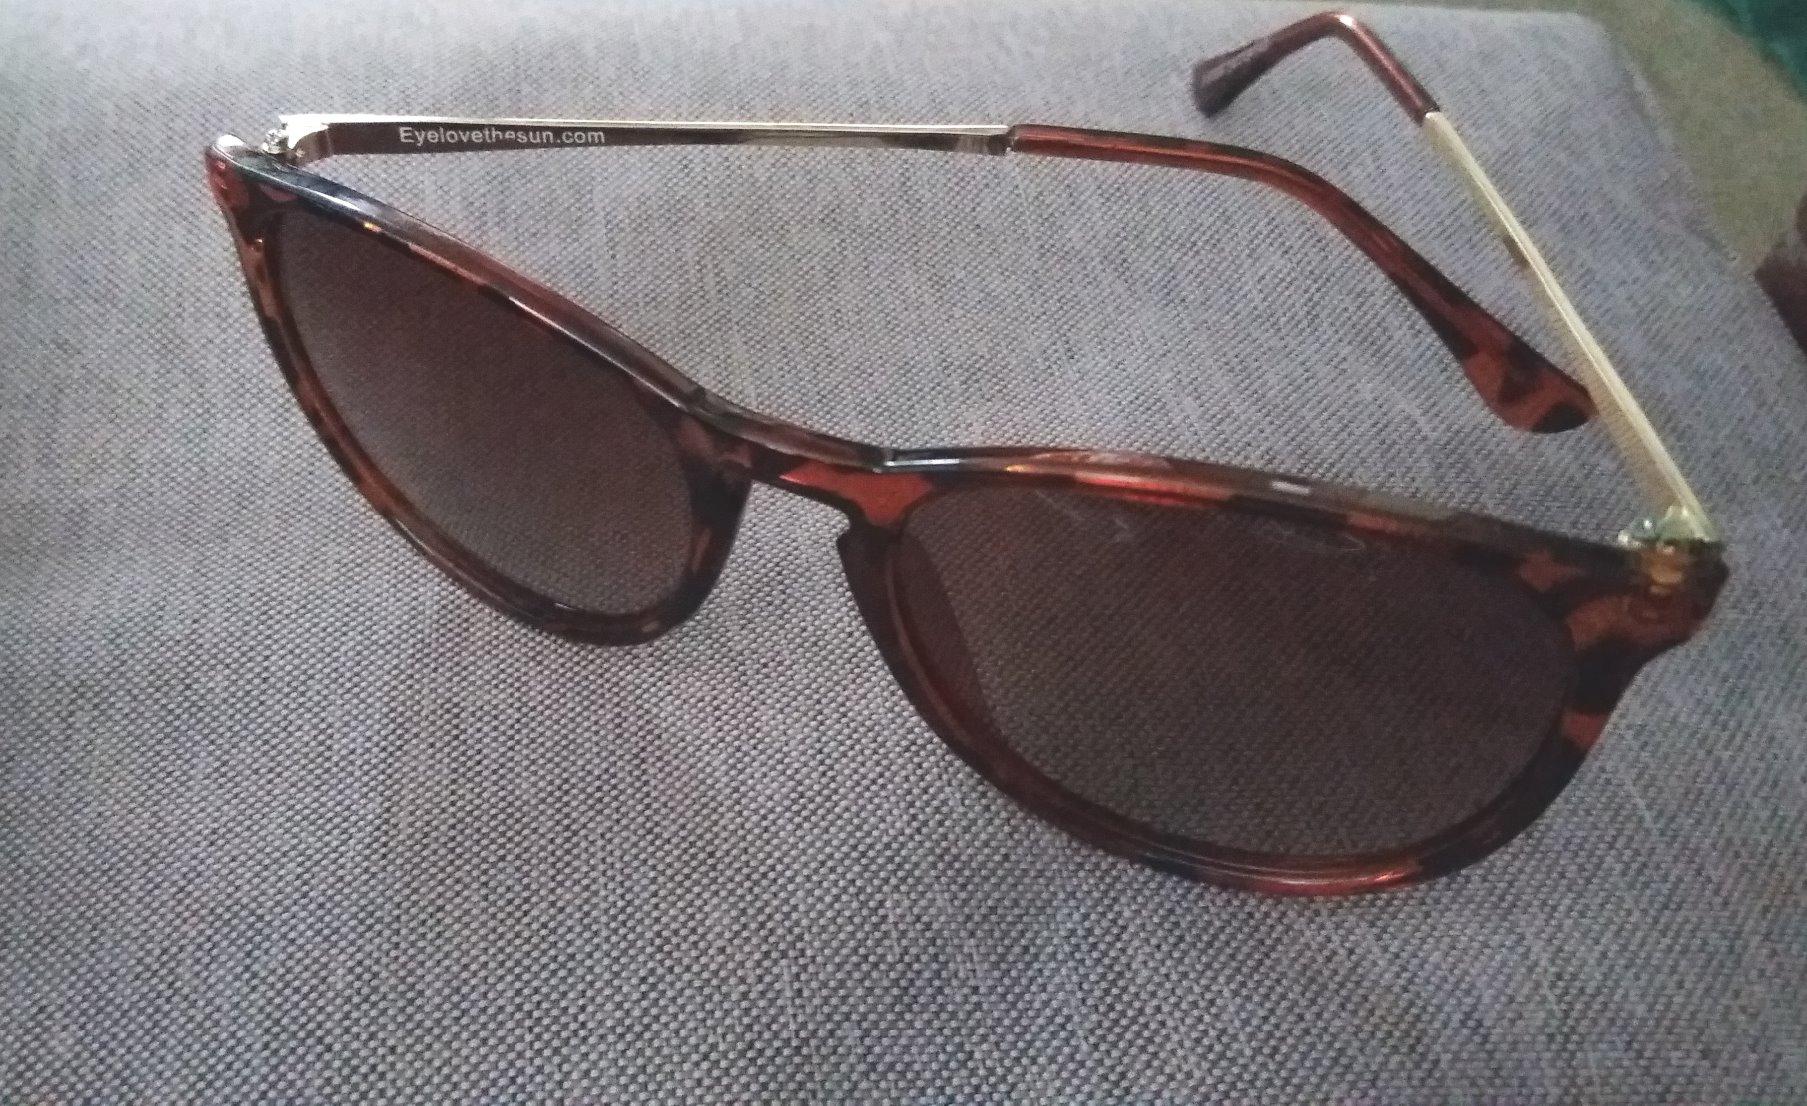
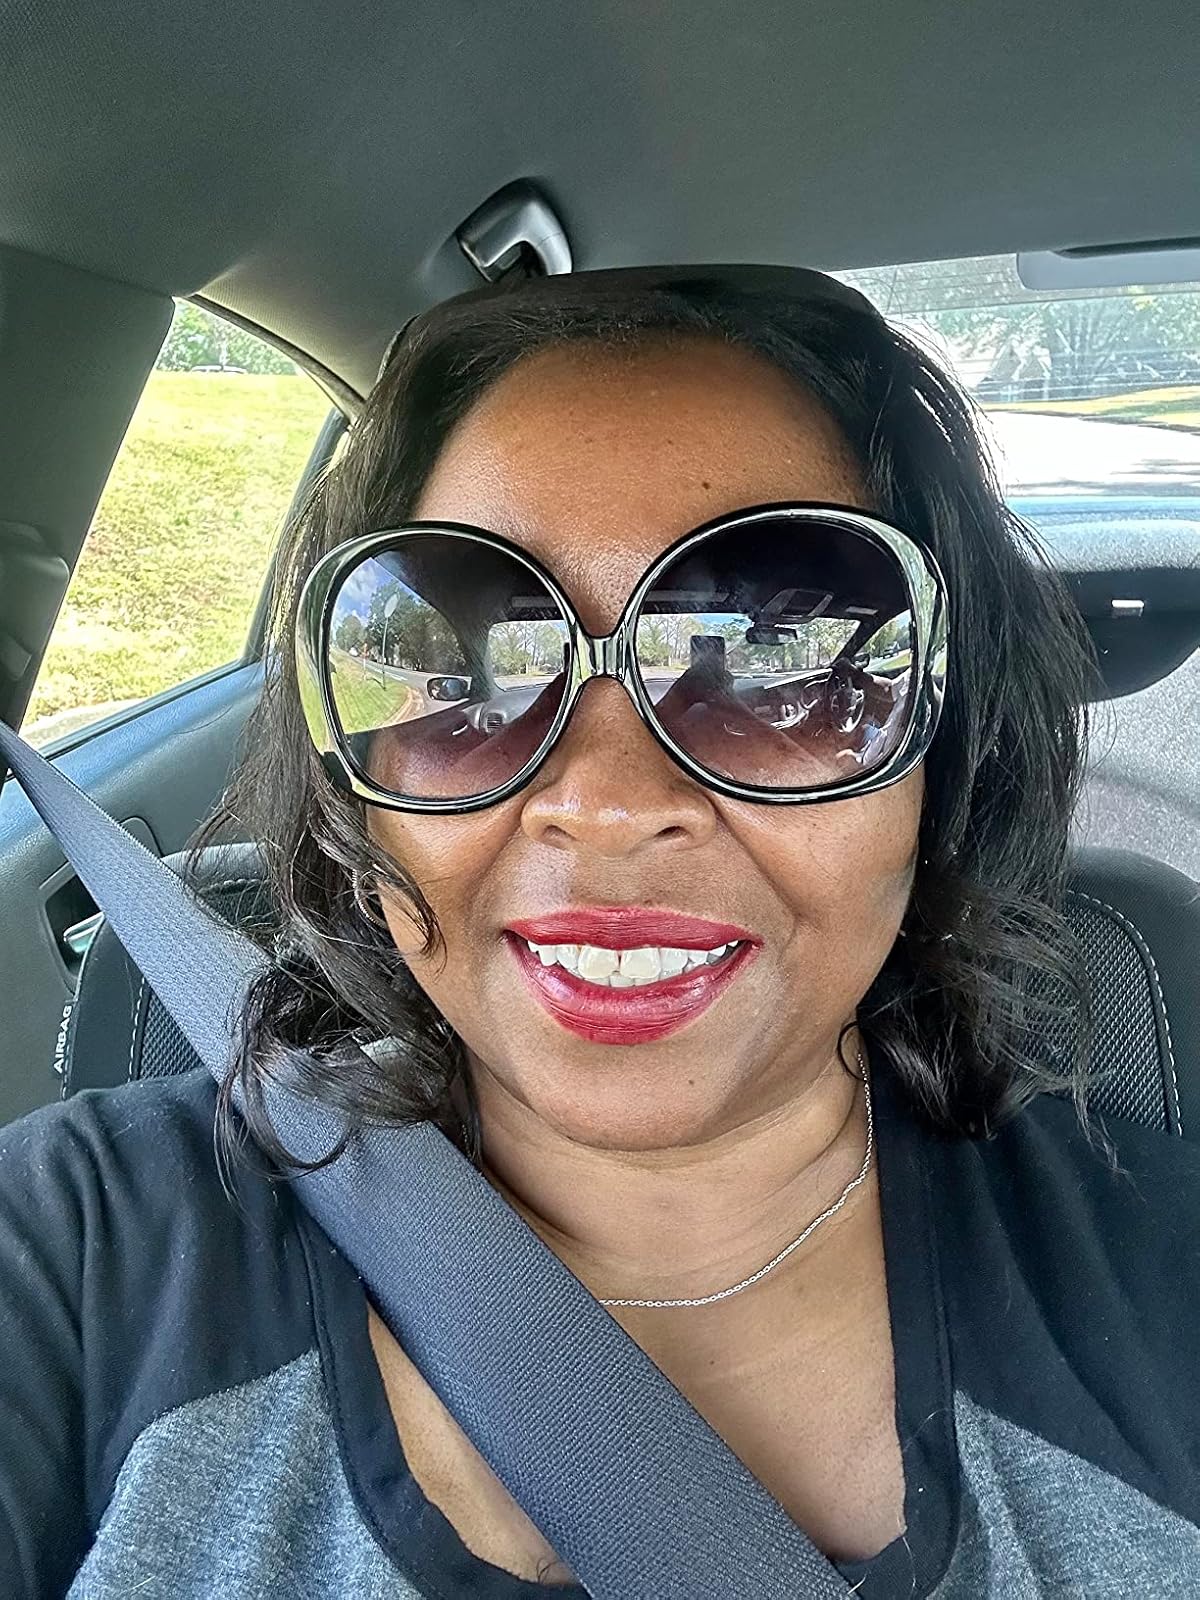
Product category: accessories_sunglasses
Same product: no